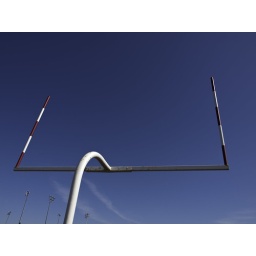
Football uprights shot from behind and below showing plenty of blue sky and some outdoor stadium lighting towers